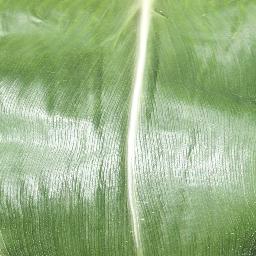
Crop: corn
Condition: (maize)_healthy